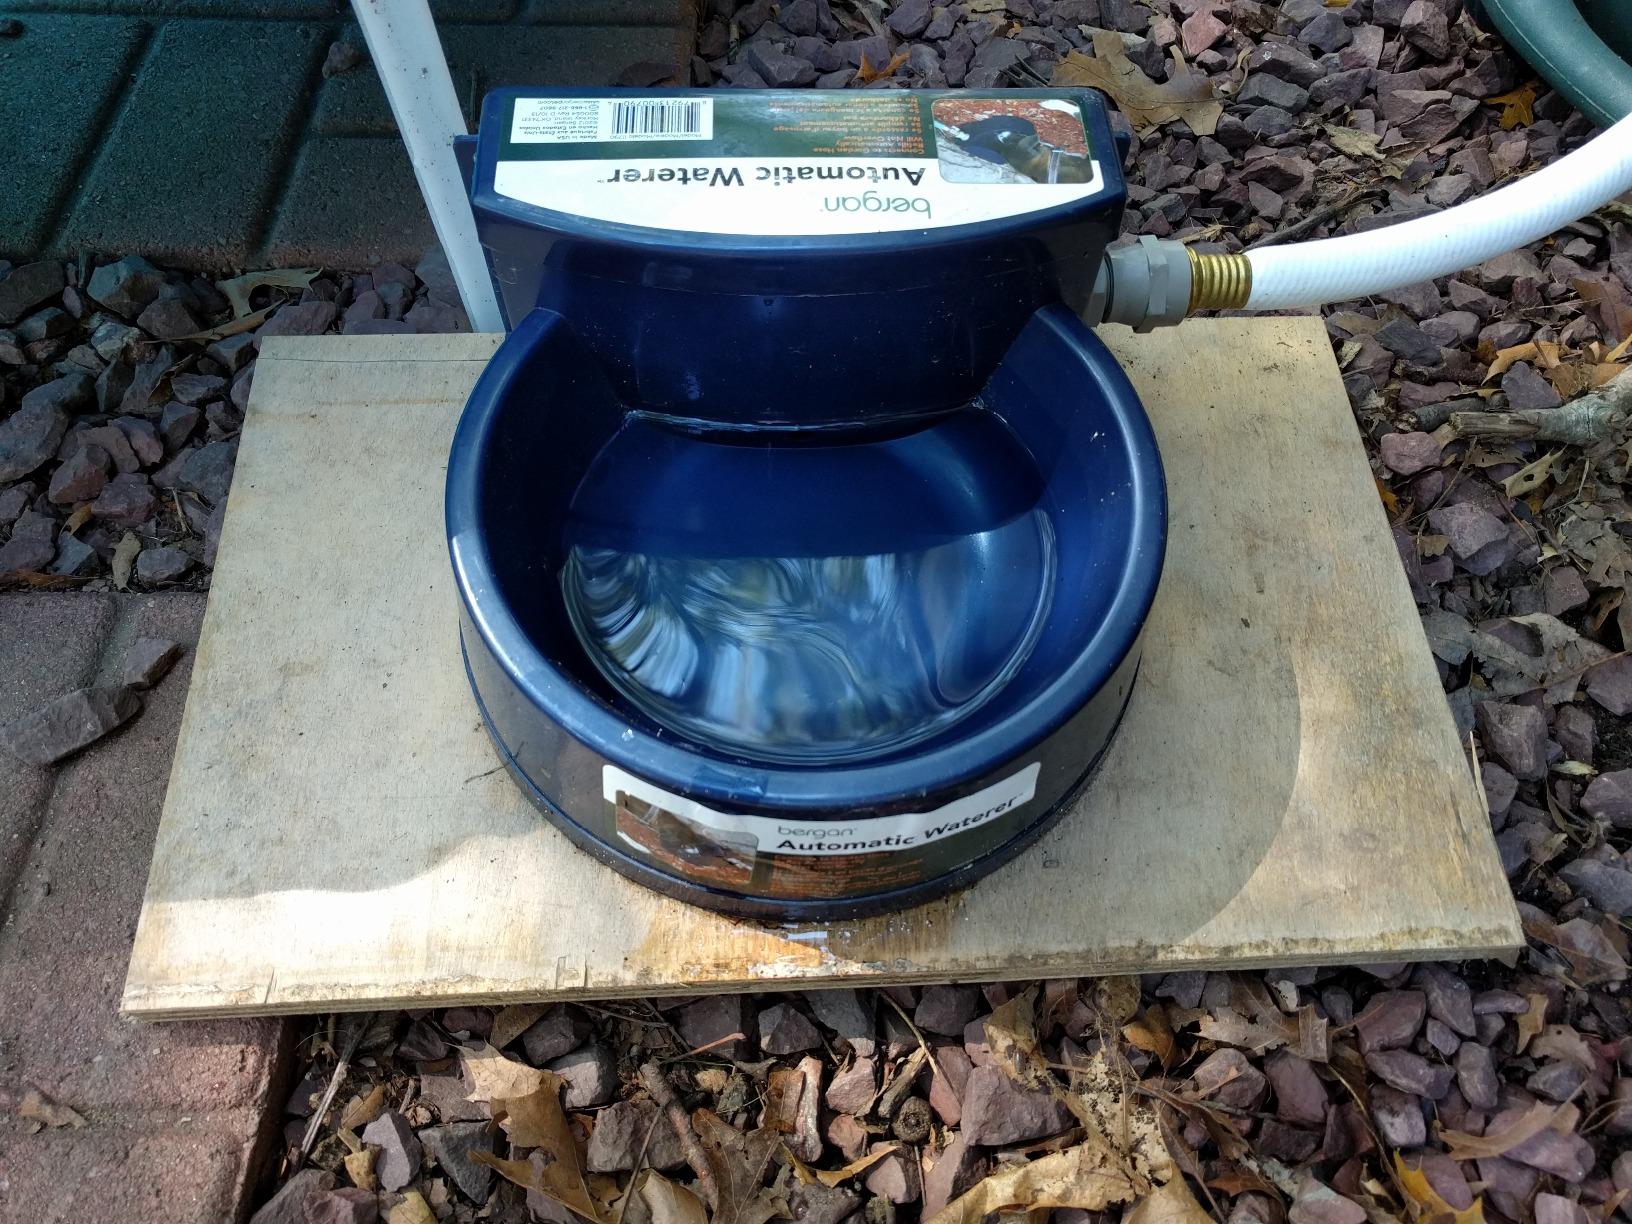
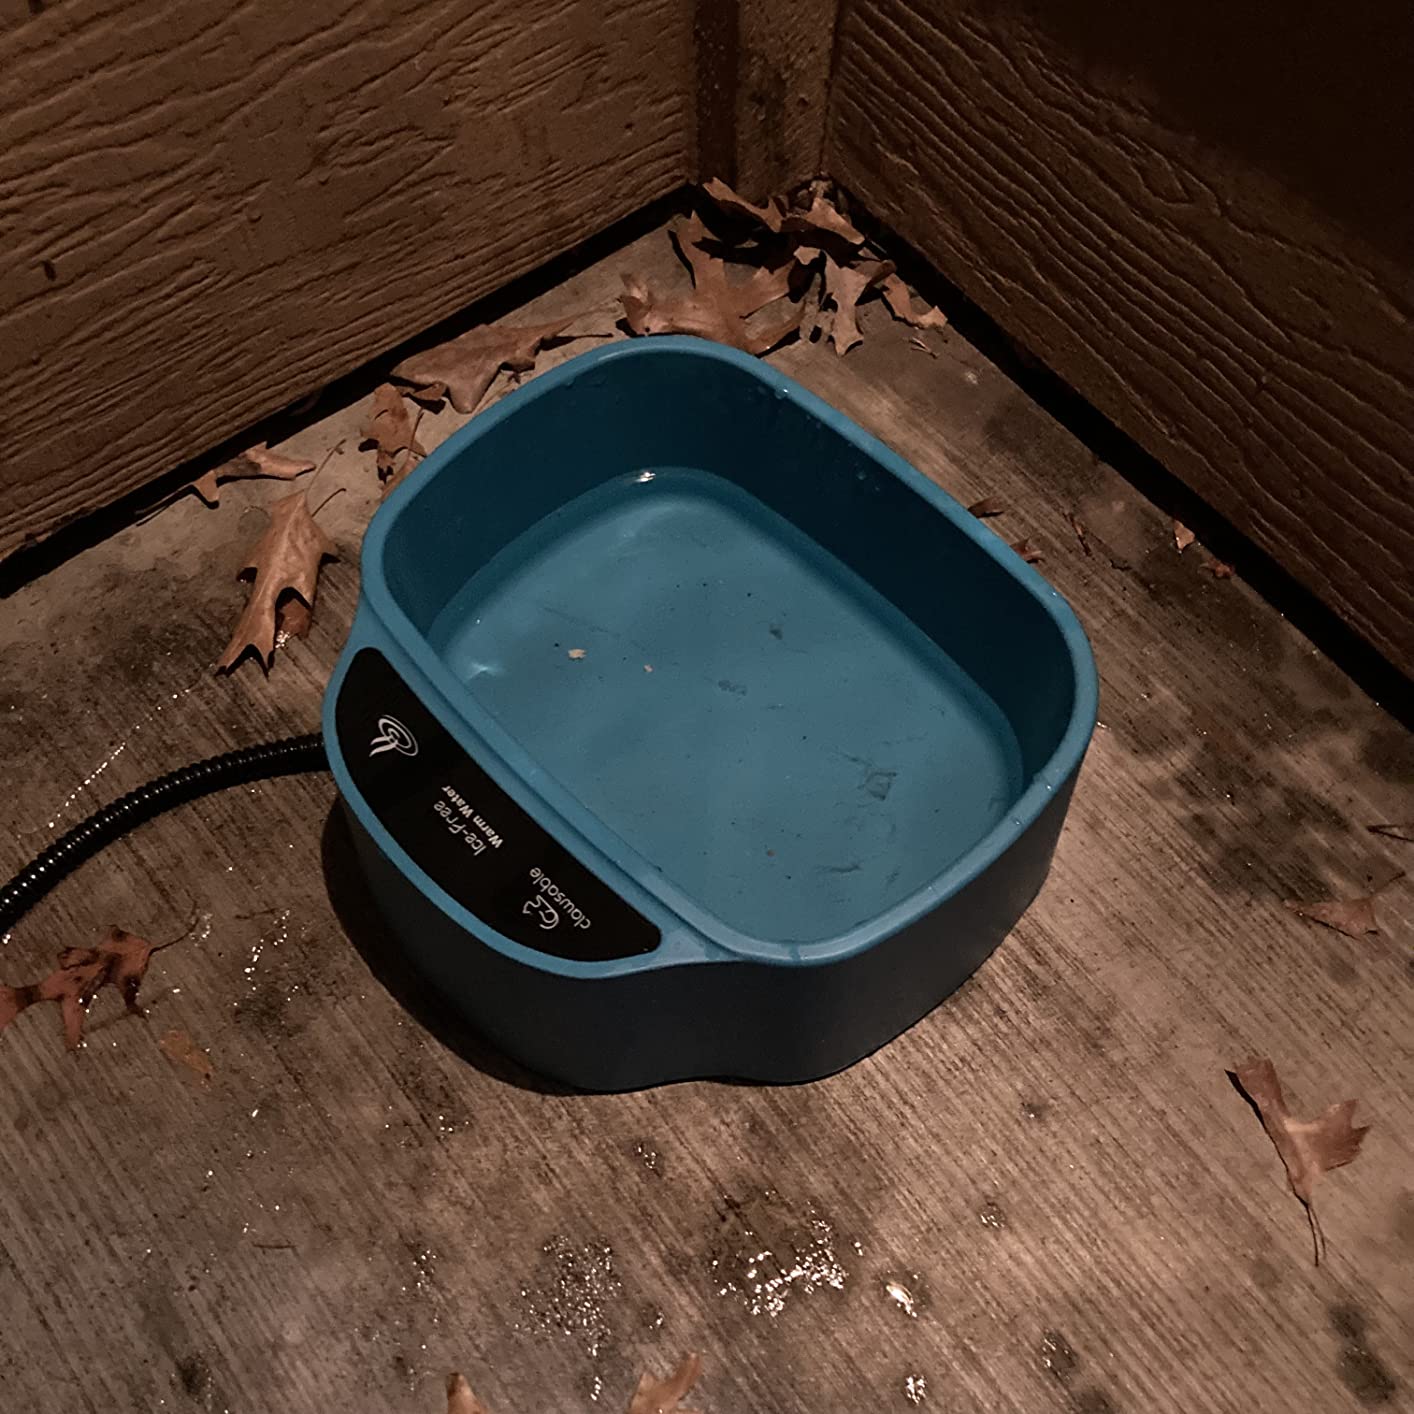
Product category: items_bowl
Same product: no